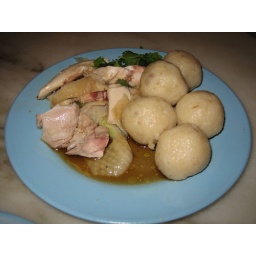
Only in Melaka you find chicken rice ball =)